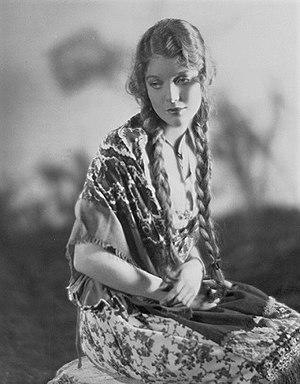
Tempête est un film américain réalisé par Alexander Korda en 1929, pour la First National Pictures.